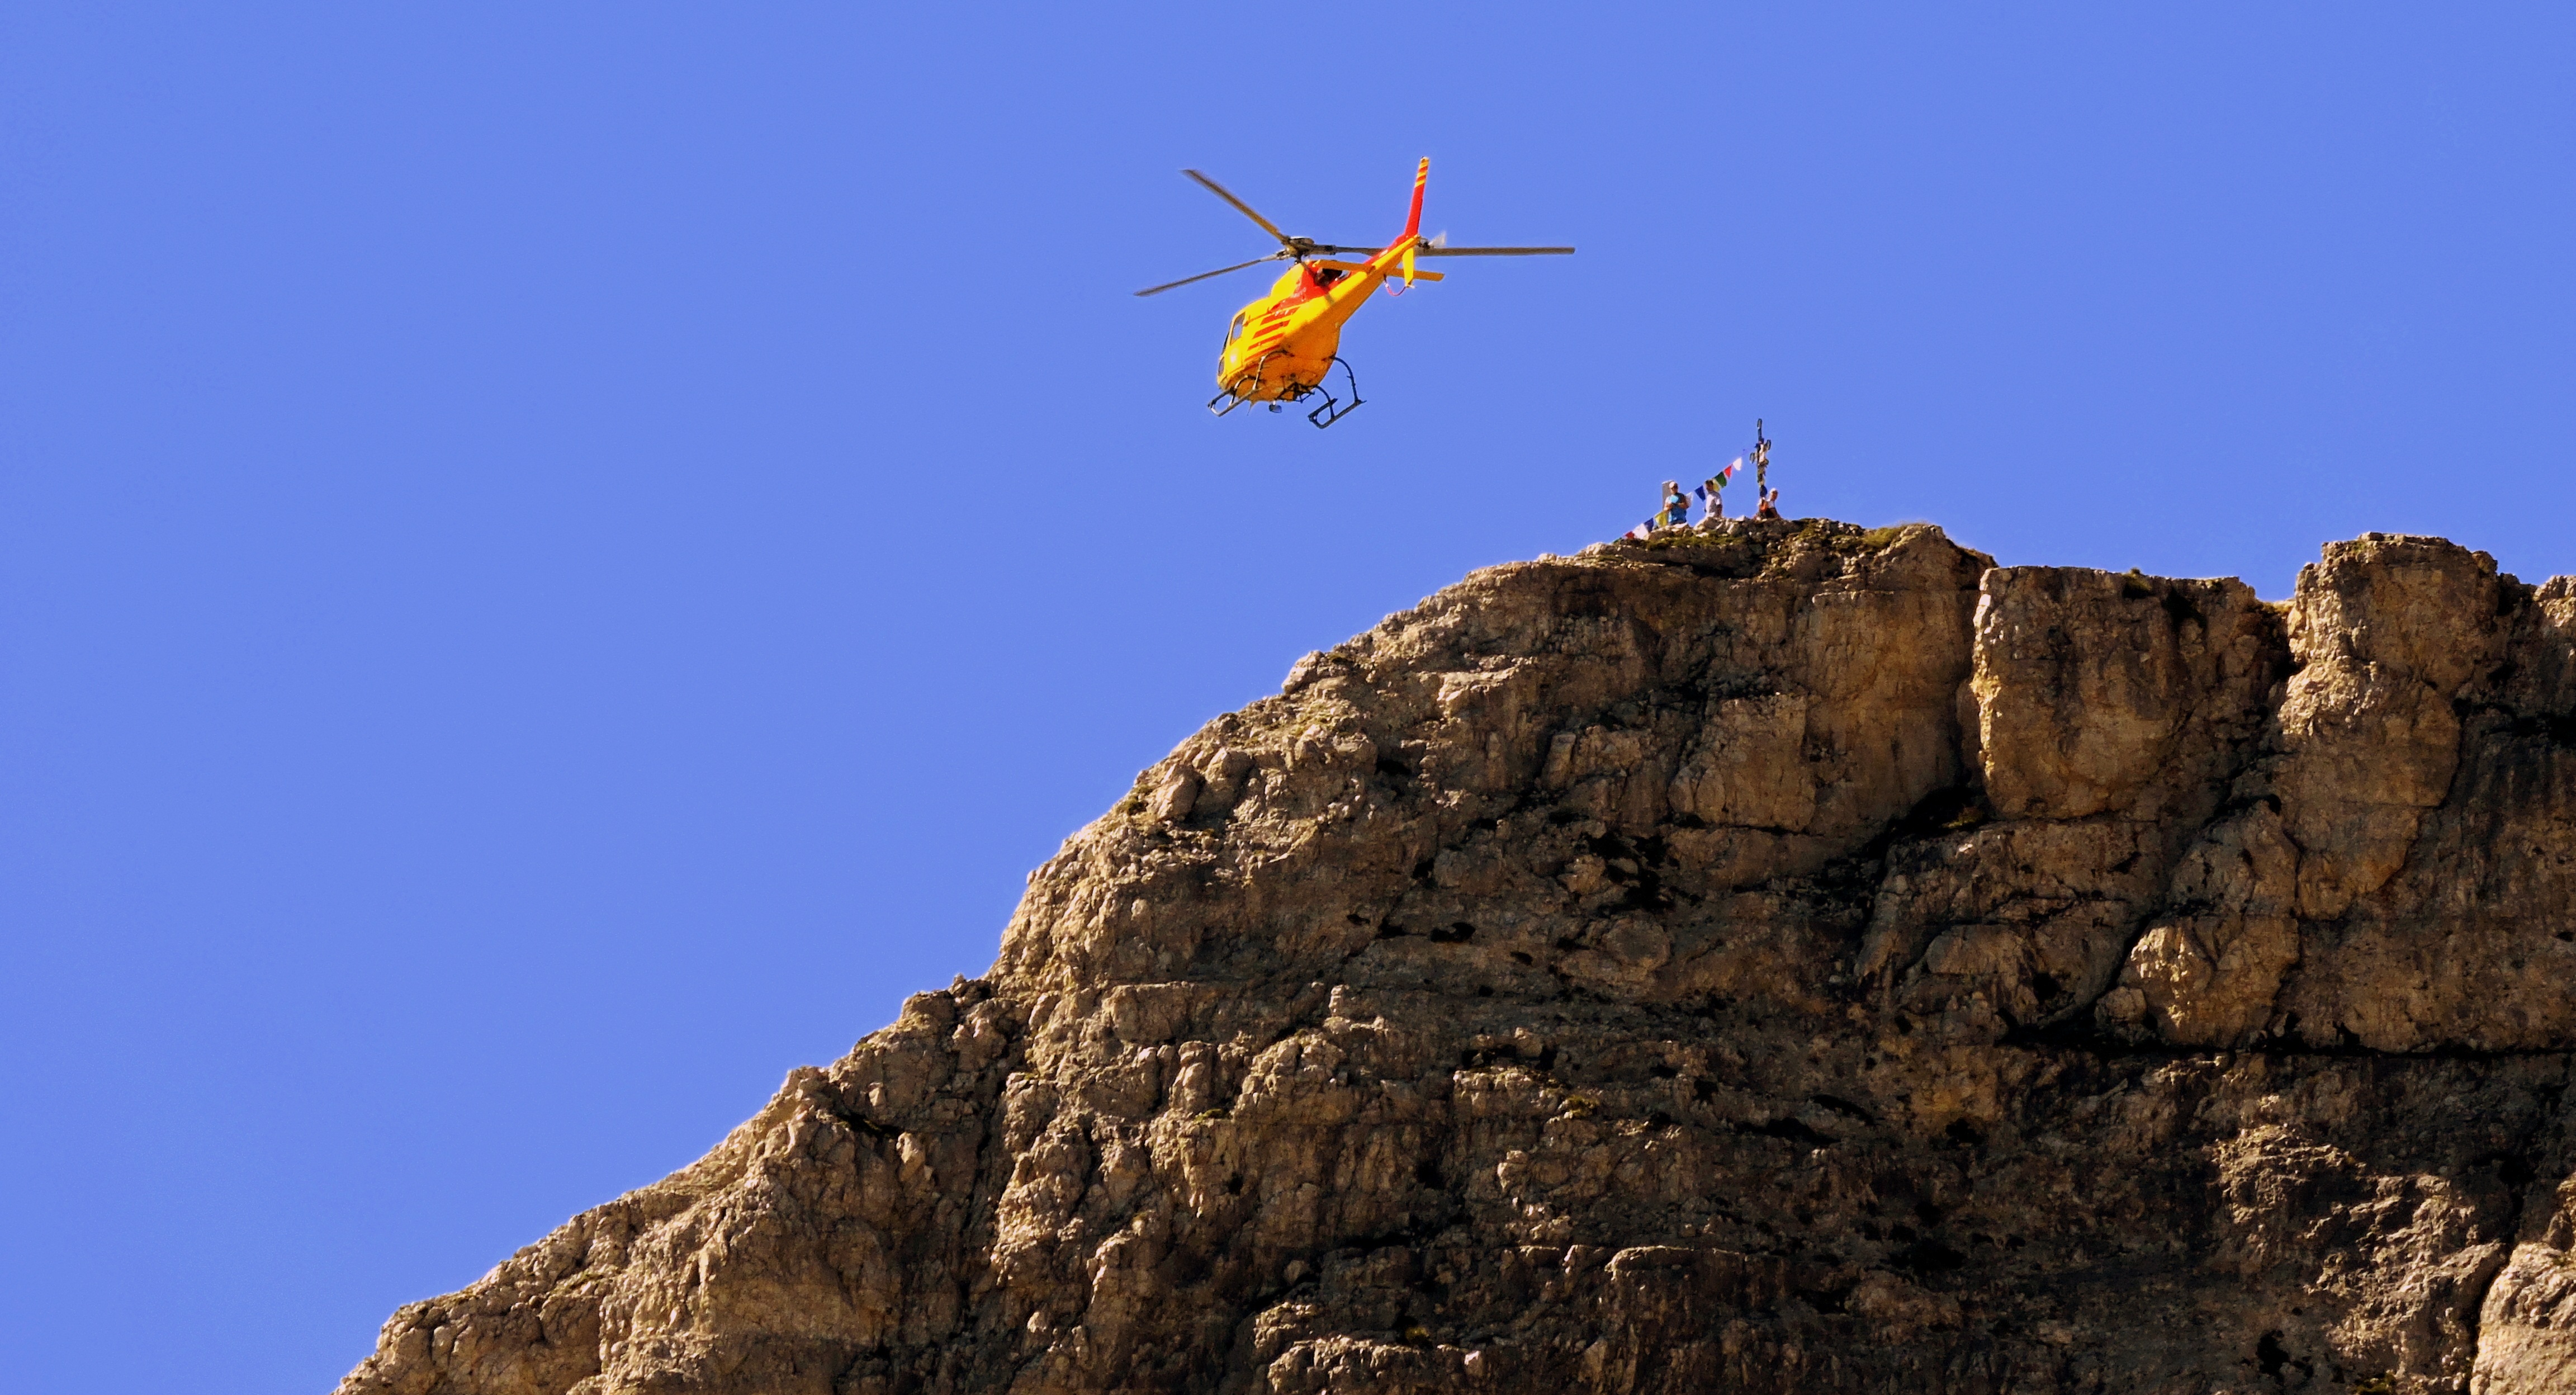
mountain, sky, fly, insect, helicopter, extreme sport, terrain, top, emergency, carega, small dolomites, atmosphere of earth